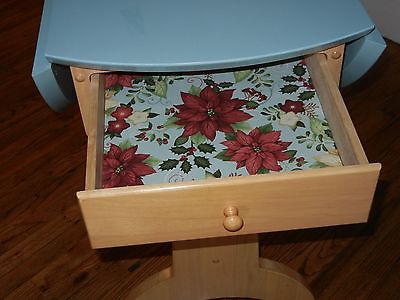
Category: table